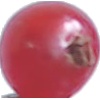
Label: Redcurrant 1